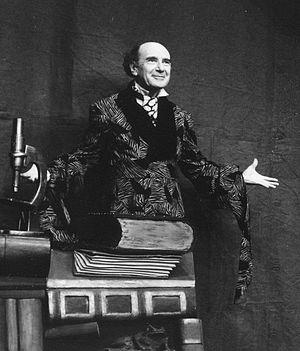
Robert Marcy en 1991 dans Le Château de la Lettre codée
Robert Marx, dit Robert Marcy est un acteur et metteur en scène français, né le 4 juillet 1920 à Paris. Il est également parolier et compositeur de chansons.